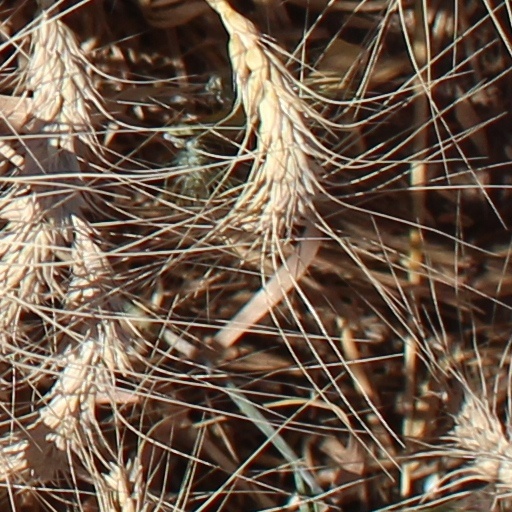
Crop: wheat